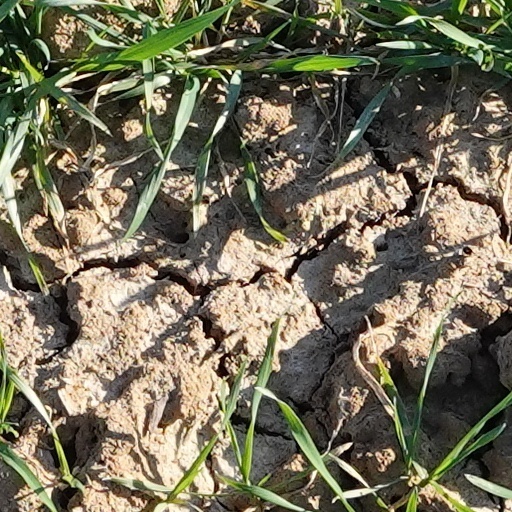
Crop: wheat